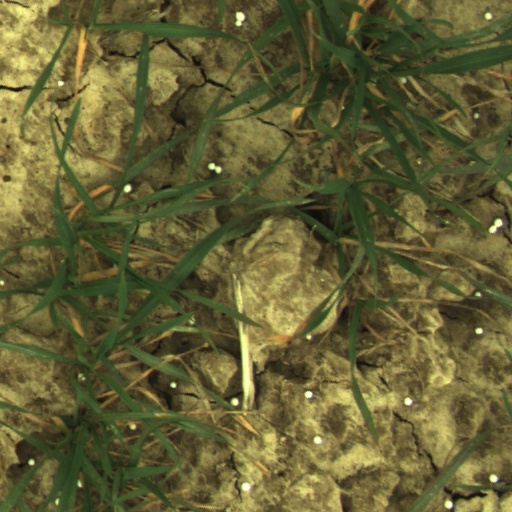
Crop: wheat